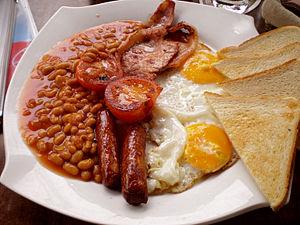
Le petit déjeuner anglais ou petit déjeuner irlandais en Irlande est le déjeuner traditionnel typique des pays anglophones, un des emblèmes anglomanes britanniques, célèbre dans le monde entier. Élu meilleur petit déjeuner dans une étude de 2010 menée sur un échantillon de 26 000 personnes réparties dans 36 pays, sa richesse en matière grasse apporte environ un tiers des besoins journaliers.